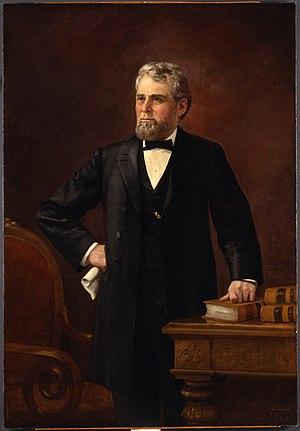
Le gouverneur du Minnesota est le chef de la branche exécutive de l'État américain du Minnesota.